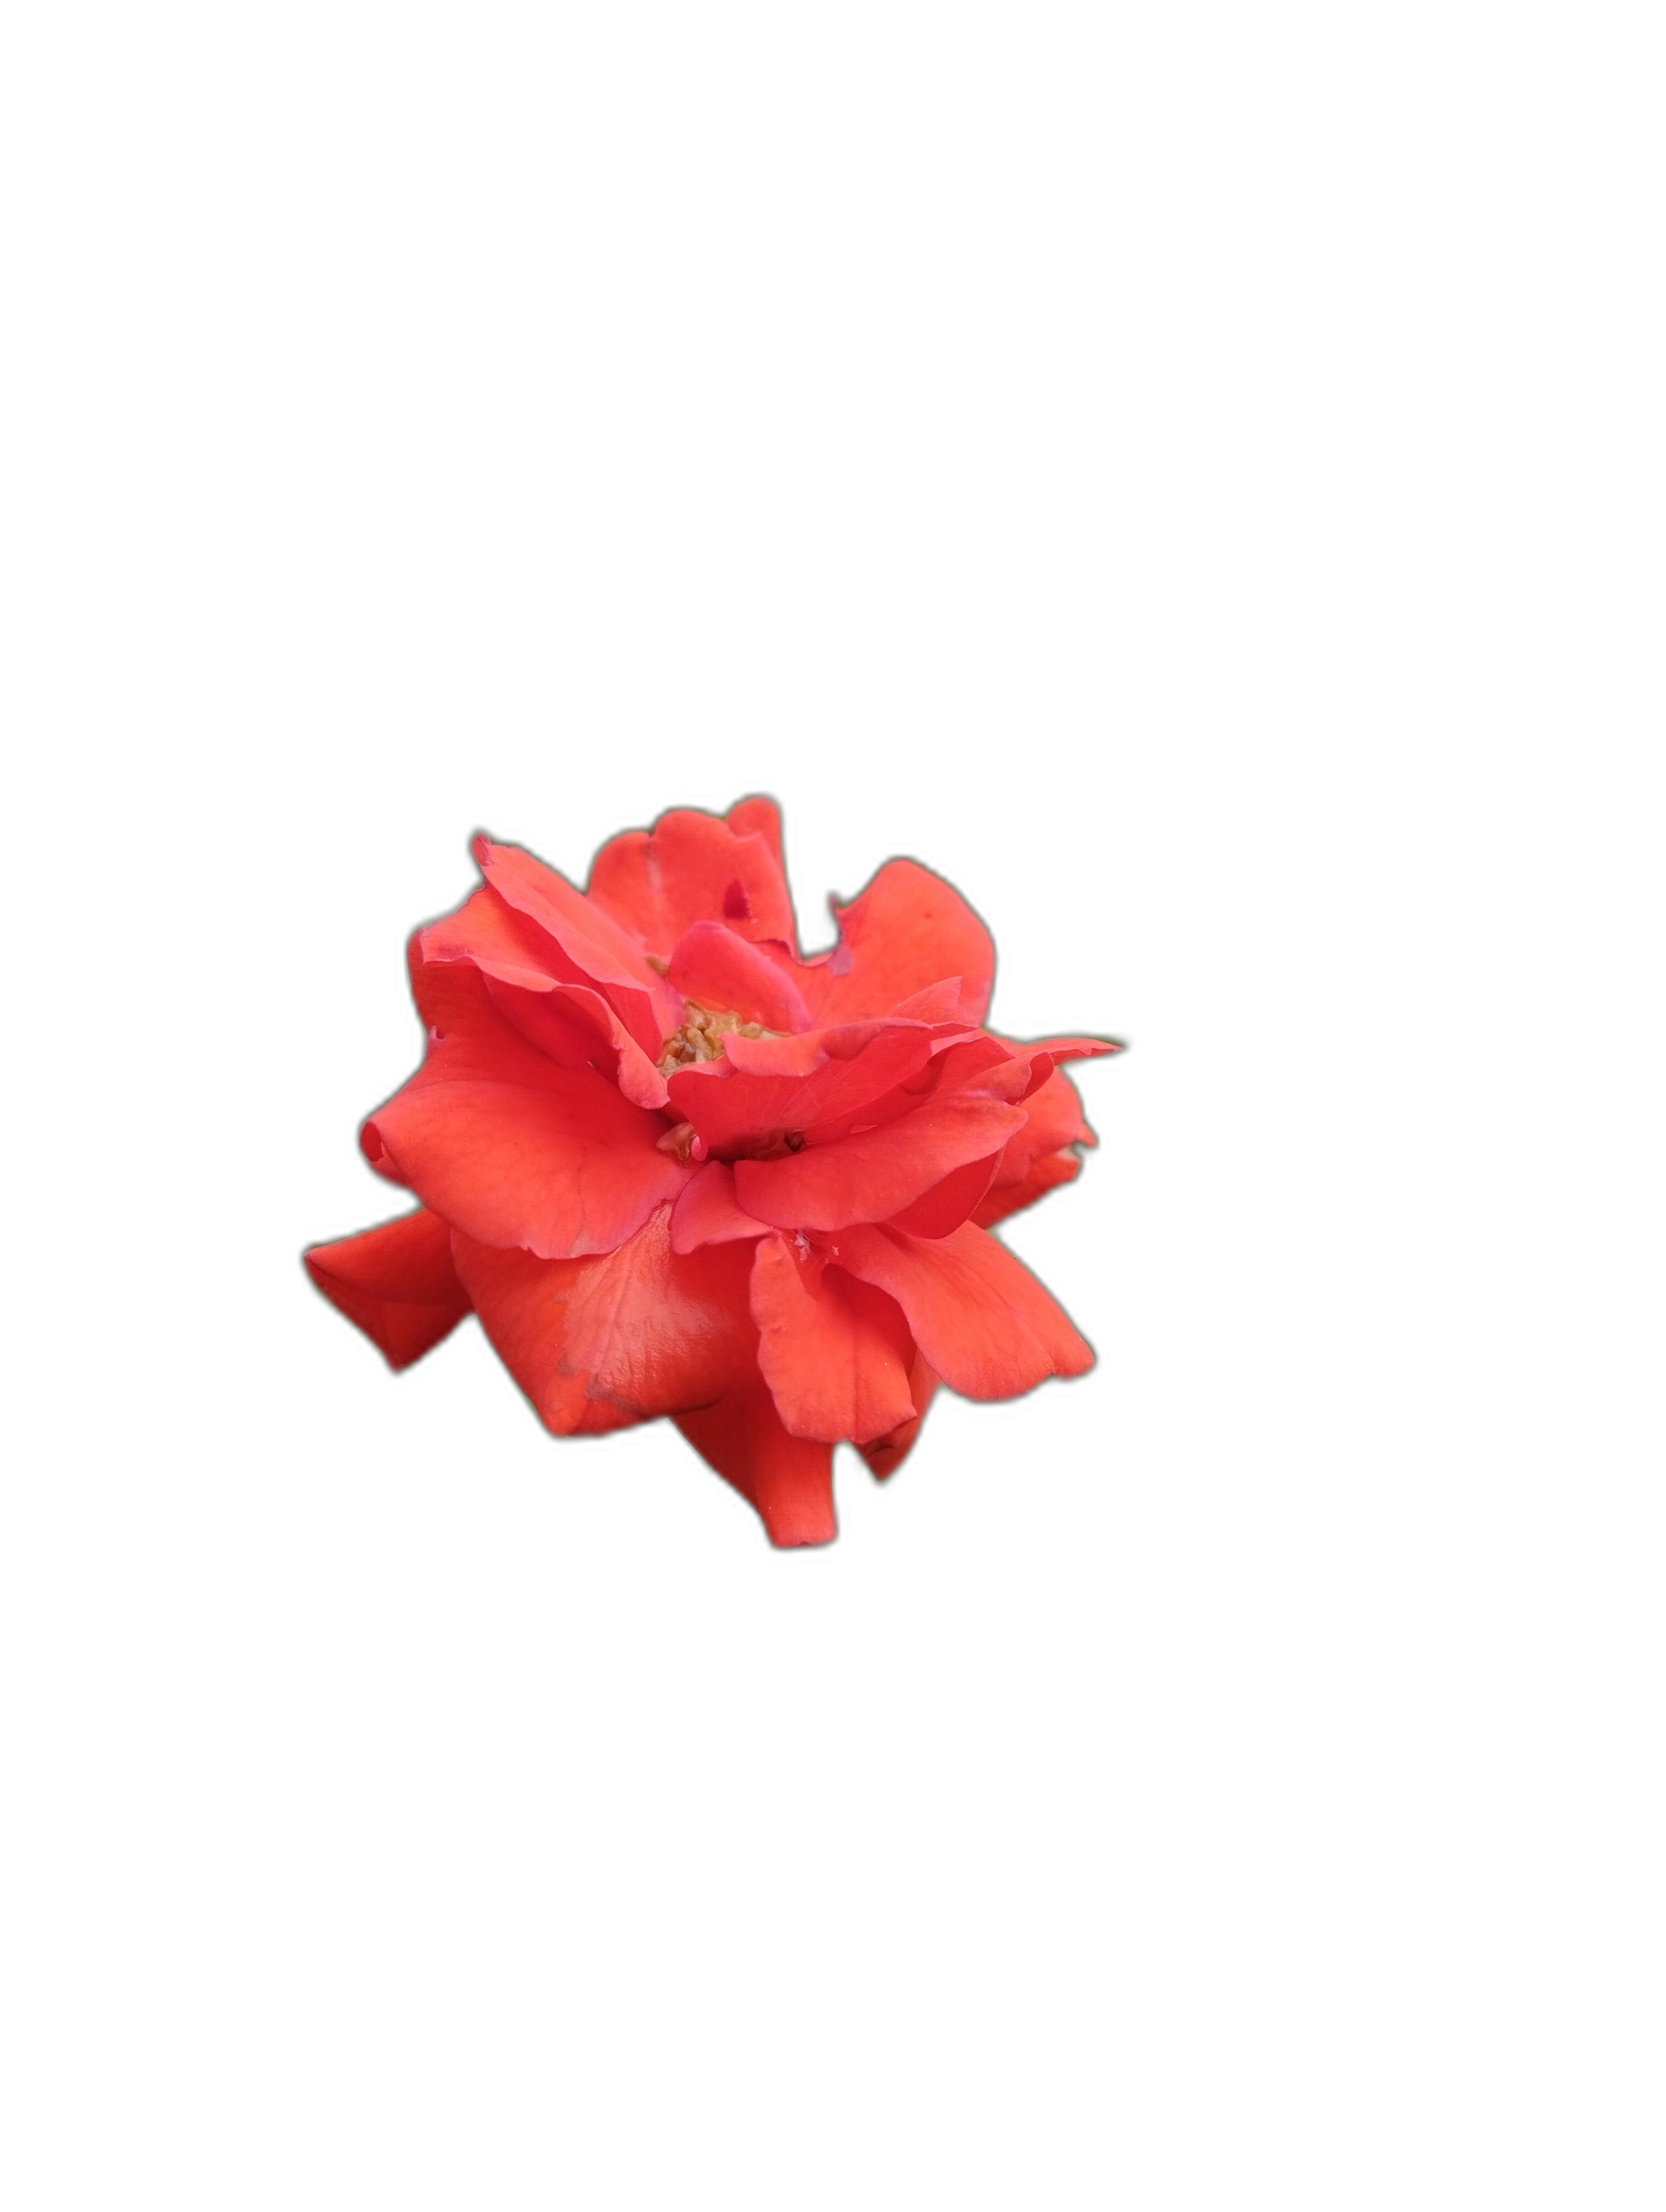
Label: Rose